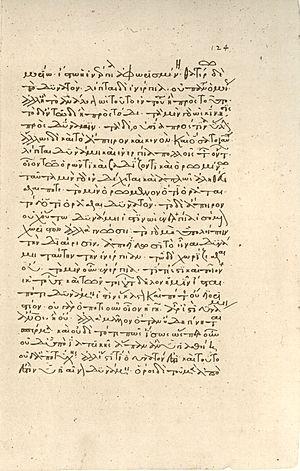
La Métaphysique est un ensemble de quatorze livres écrits par Aristote et réunis après sa mort. Le titre Métaphysique n'est pas d'Aristote lui-même, mais a été donné par le bibliothécaire Andronicos de Rhodes, qui a rassemblé et organisé les livres.